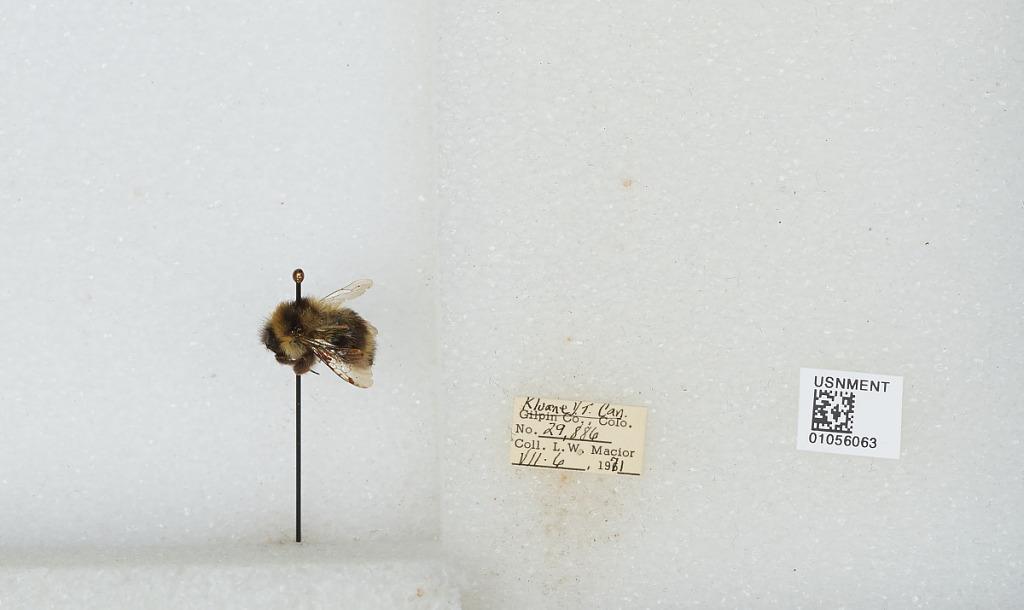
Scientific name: Bombus bifarius nearcticus
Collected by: L. Macior
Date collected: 1971-7-6
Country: Canada
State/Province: Yukon Territory
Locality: Kluane
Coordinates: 60.75, -139.5